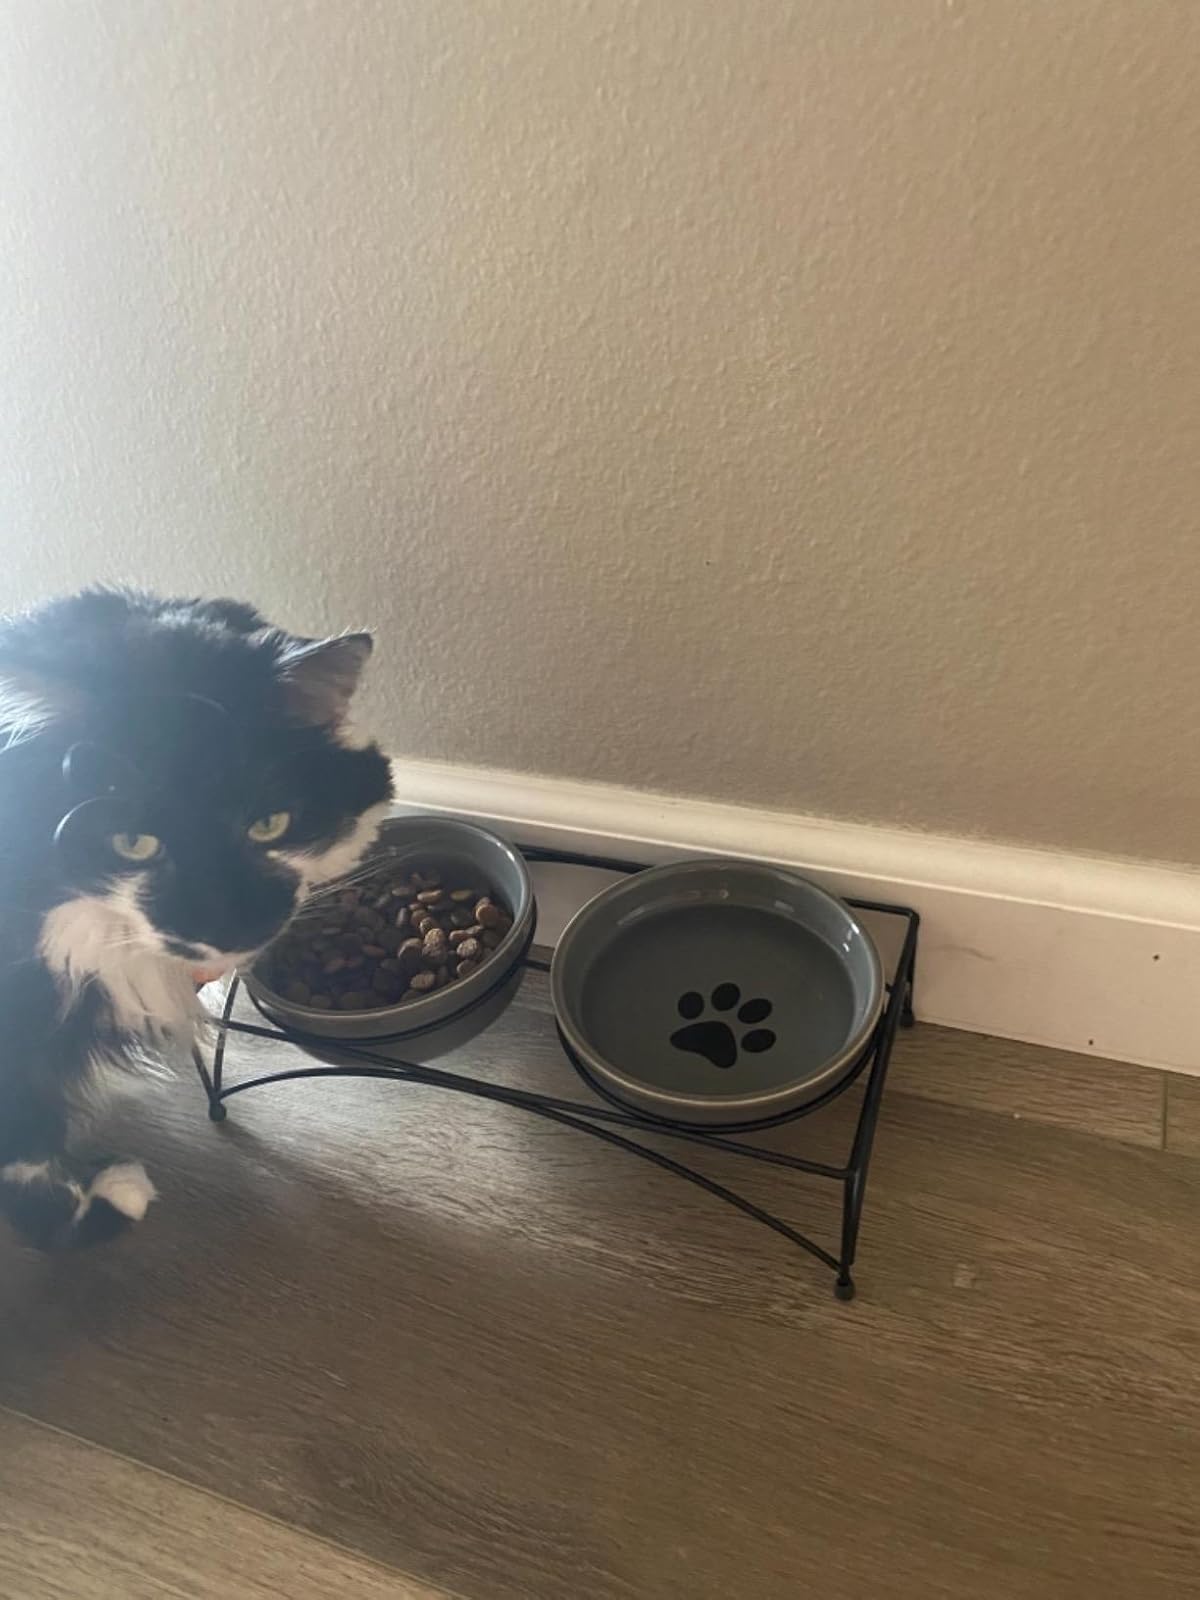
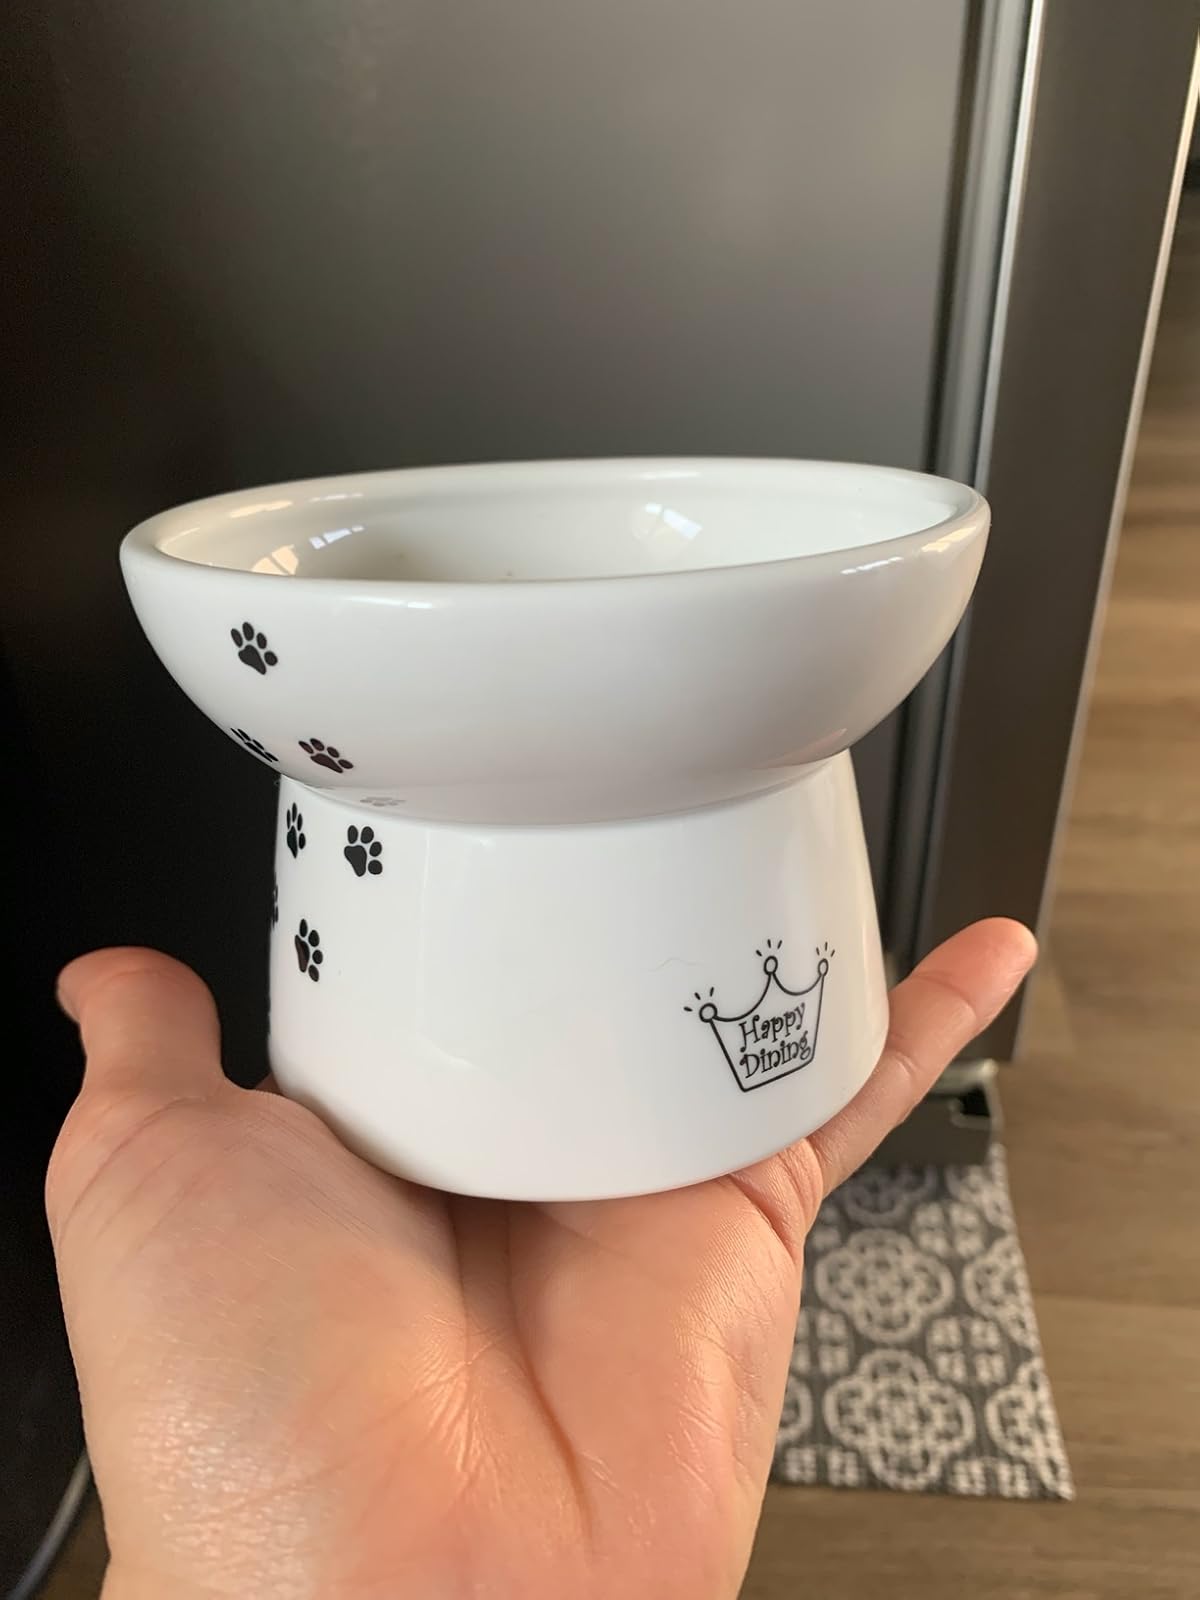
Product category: items_bowl
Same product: no